The Winter War (film)

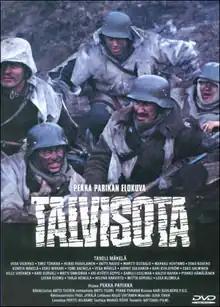
Finnish DVD cover

The Winter War is a 1989 Finnish war film directed by Pekka Parikka, and based on the 1984 novel "Talvisota" by Antti Tuuri. It is set in the 1939 Winter War and tells the story of a Finnish infantry regiment from Southern Ostrobothnia fighting on the Karelian Isthmus, focusing mainly on a platoon of reservists from Kauhava.